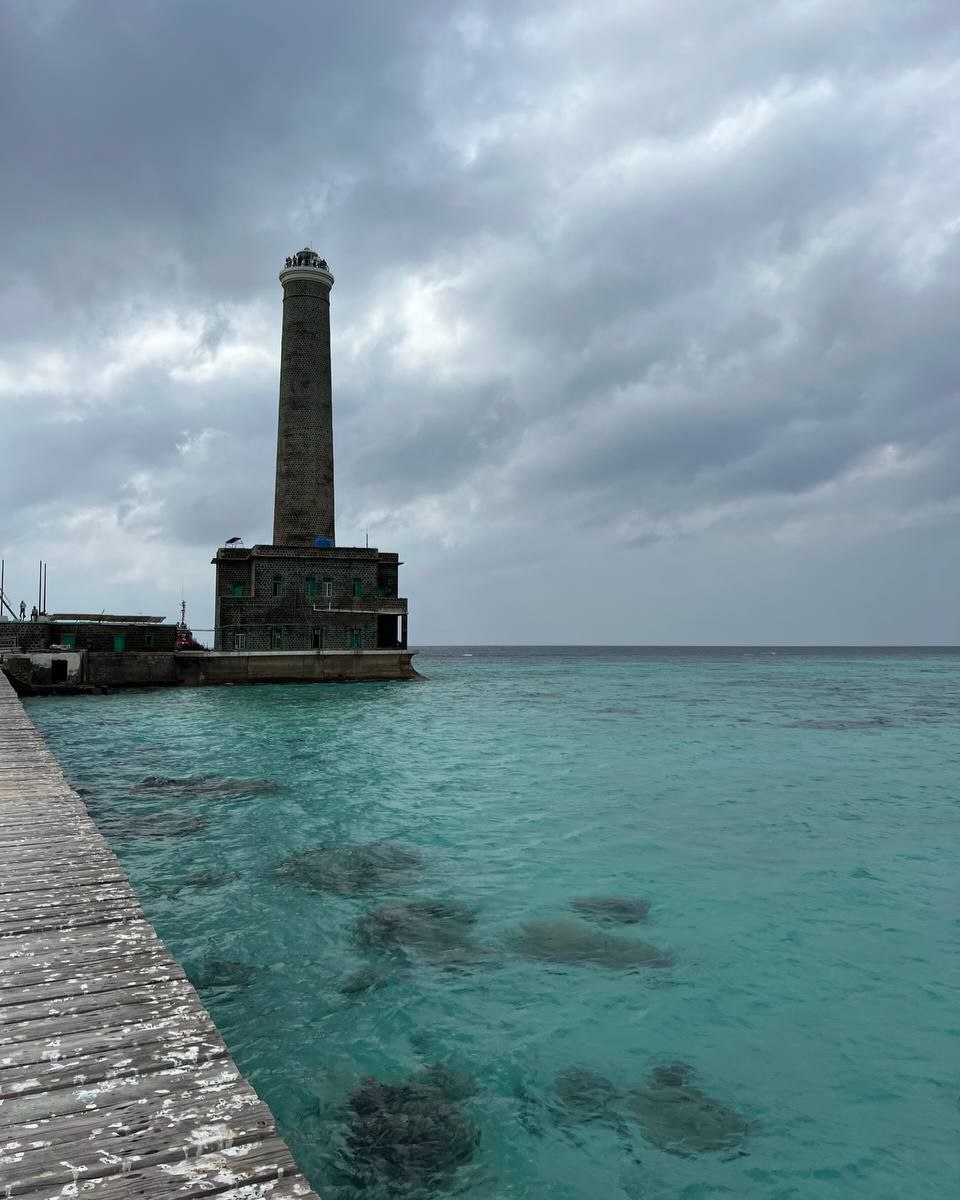
الوصف بالفصحى: منارة تاريخية (فنار) شاهقة مبنية من الحجر وسط مياه البحر
الوصف بالعامية السودانية: فنار سنقنيب العالي معلم واضح في نص الموية
التصنيف: Public Spaces & Infrastructure
التصنيف الفرعي: Landscapes & nature